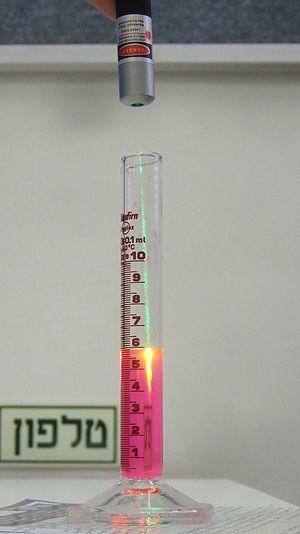
La loi de Beer-Lambert, aussi connue comme la loi de Beer-Lambert-Bouguer chez les Français et loi de Beer dans la littérature anglo-saxonne, est une relation empirique reliant l'atténuation d'un faisceau de lumière aux propriétés du milieu qu'il traverse et à l'épaisseur traversée.